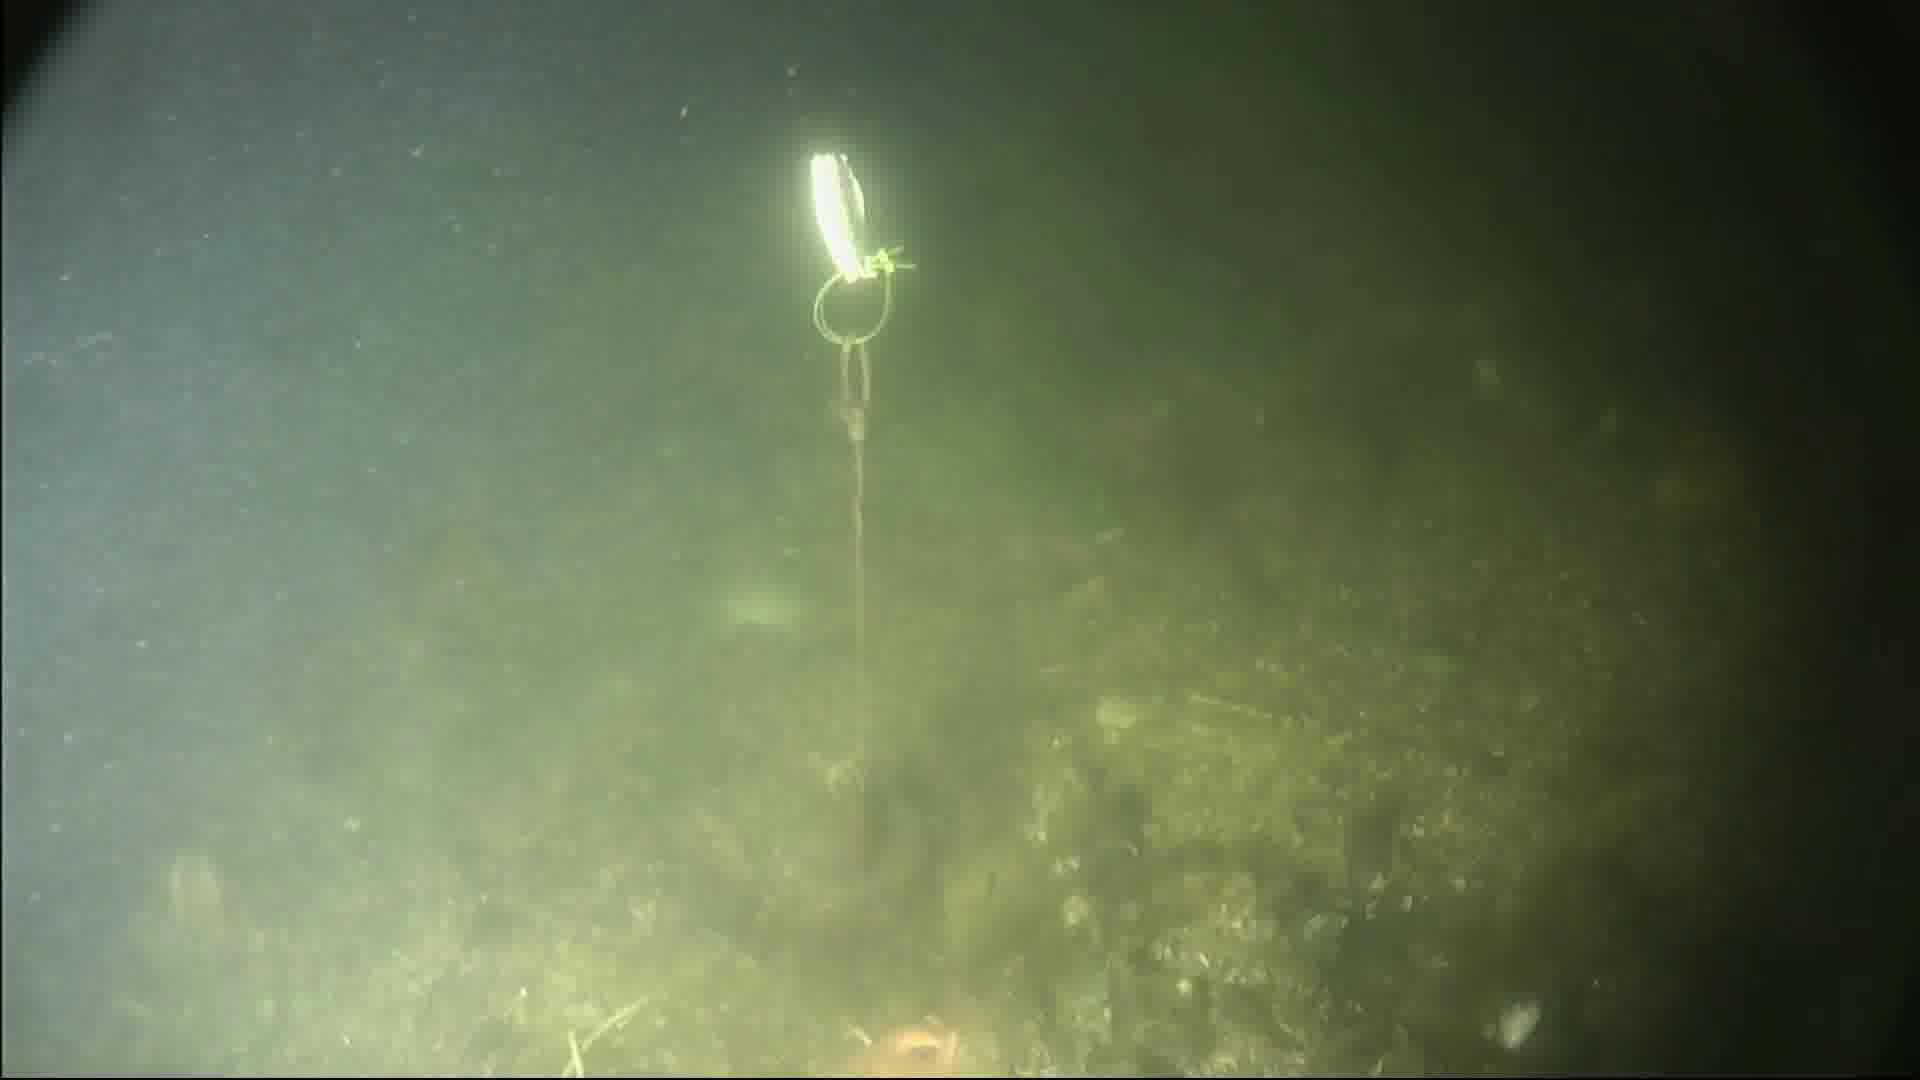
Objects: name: starfish
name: crab